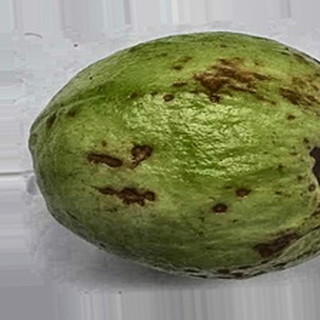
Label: guava_anthracnose